Aurangzeb

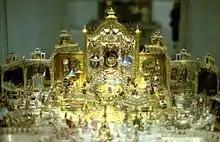
"The Birthday of the Grand Mogul Aurangzeb", made 1701–1708 by Johann Melchior Dinglinger.

Between 1679 and 1707, the number of Hindu officials in the Mughal administration rose by half to 31.6% due to an increased recruitment of Marathas for the purpose of Deccan campaign. In the second half of his rule, the Marathas outnumbered Rajputs in his administration. Nevertheless, he tried to decrease the number of non-Muslim nobles in his court and encouraged high ranking Hindu officials to convert to Islam.